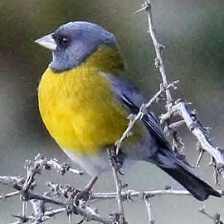
Species: PATAGONIAN SIERRA FINCH
Scientific name: PHRYGILUS PATAGONICUS
ImageNet parent category: house_finch